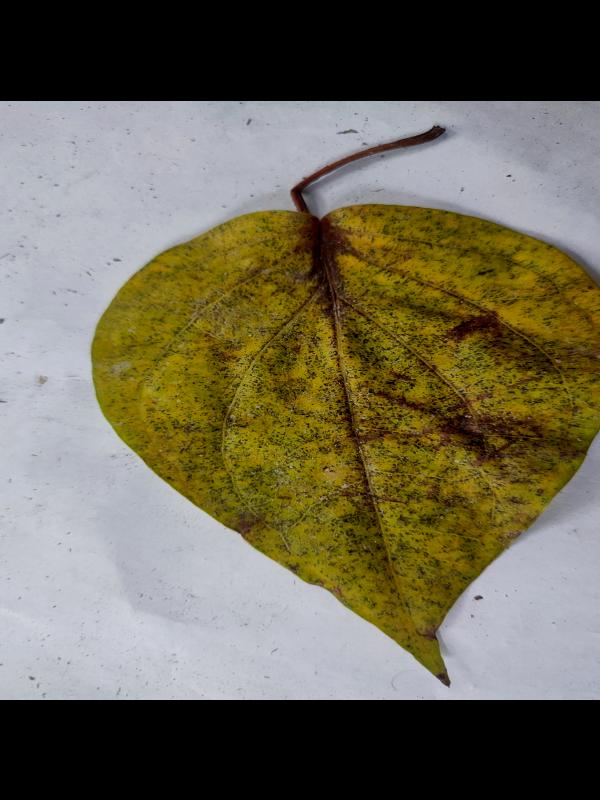
Label: Dried_Leaf